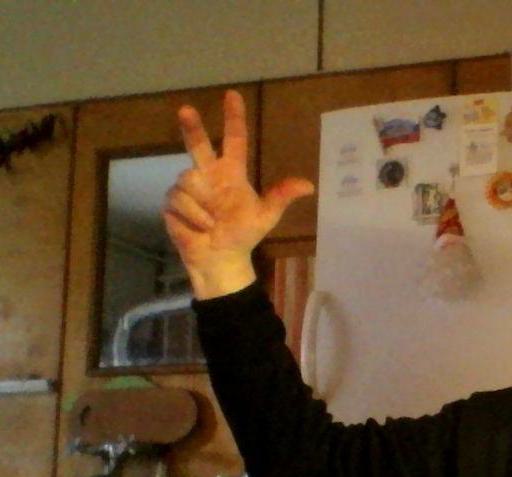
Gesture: three2